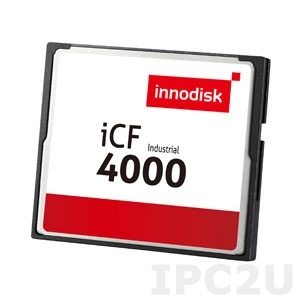
DC1M-08GD31C1DB
8GB Industrial CompactFlash, Innodisk iCF4000, SLC, Standard Temperature 0..+70 C
Brand: InnoDisk
Category: Electronics > Electronics Accessories > Memory > Flash Memory